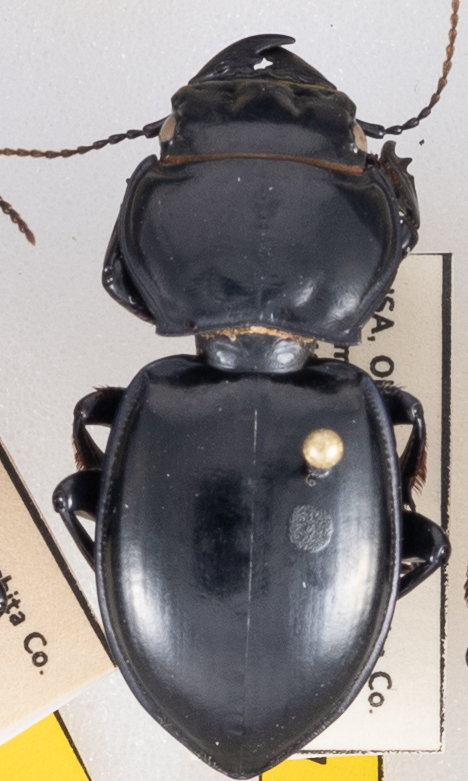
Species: Pasimachus californicus
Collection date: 2022-10-19
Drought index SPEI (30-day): -1.69
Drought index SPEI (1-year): -2.09
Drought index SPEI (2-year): -1.28